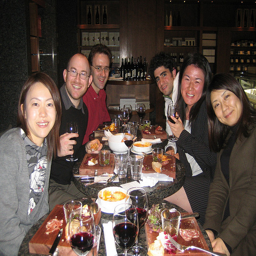
A group of people sitting down at a table having a meal.
Six people are sitting around tables at a restaurant.
A group of people sitting together at a table.
The six people are enjoying a meal together at a restaurant.
A group of people with wine posing for a photograph at a table.